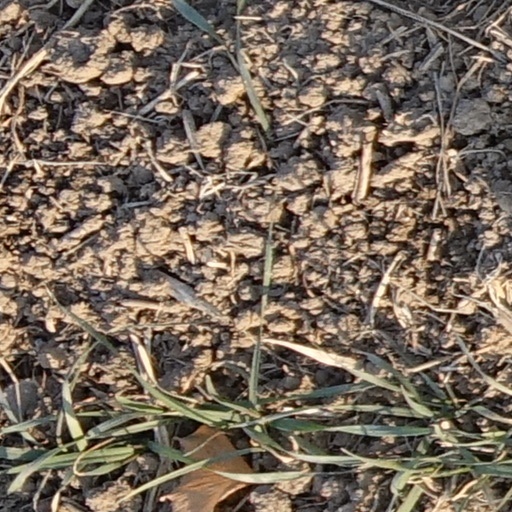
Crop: wheat